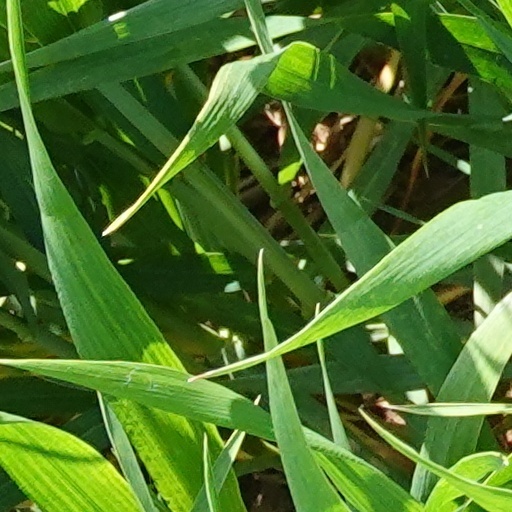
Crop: wheat